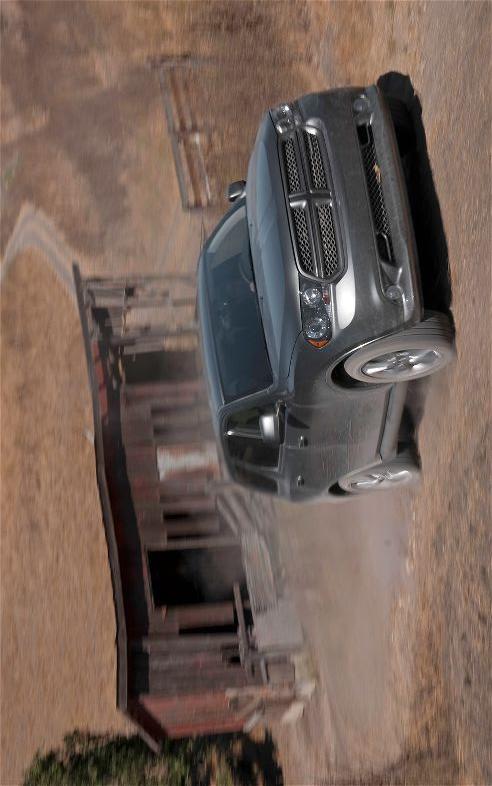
Aucun dommage détecté.
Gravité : aucun